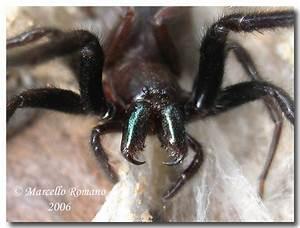
spider